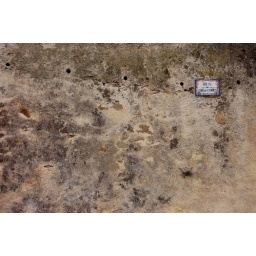
Wall and street sign in Sintra, Portugal. 10 October 2006.